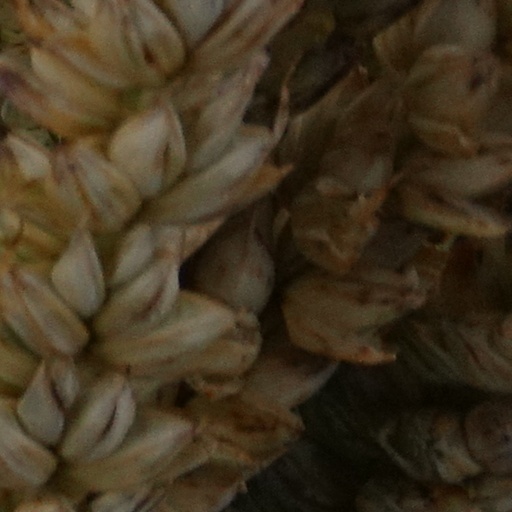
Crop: wheat